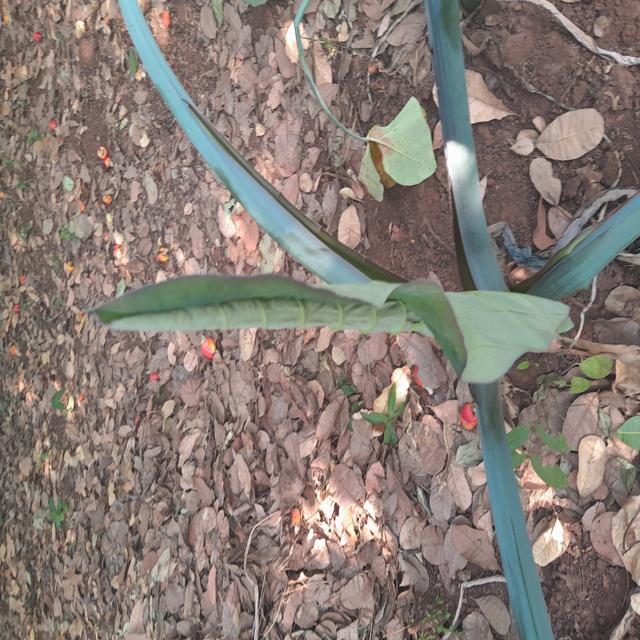
Label: Healthy